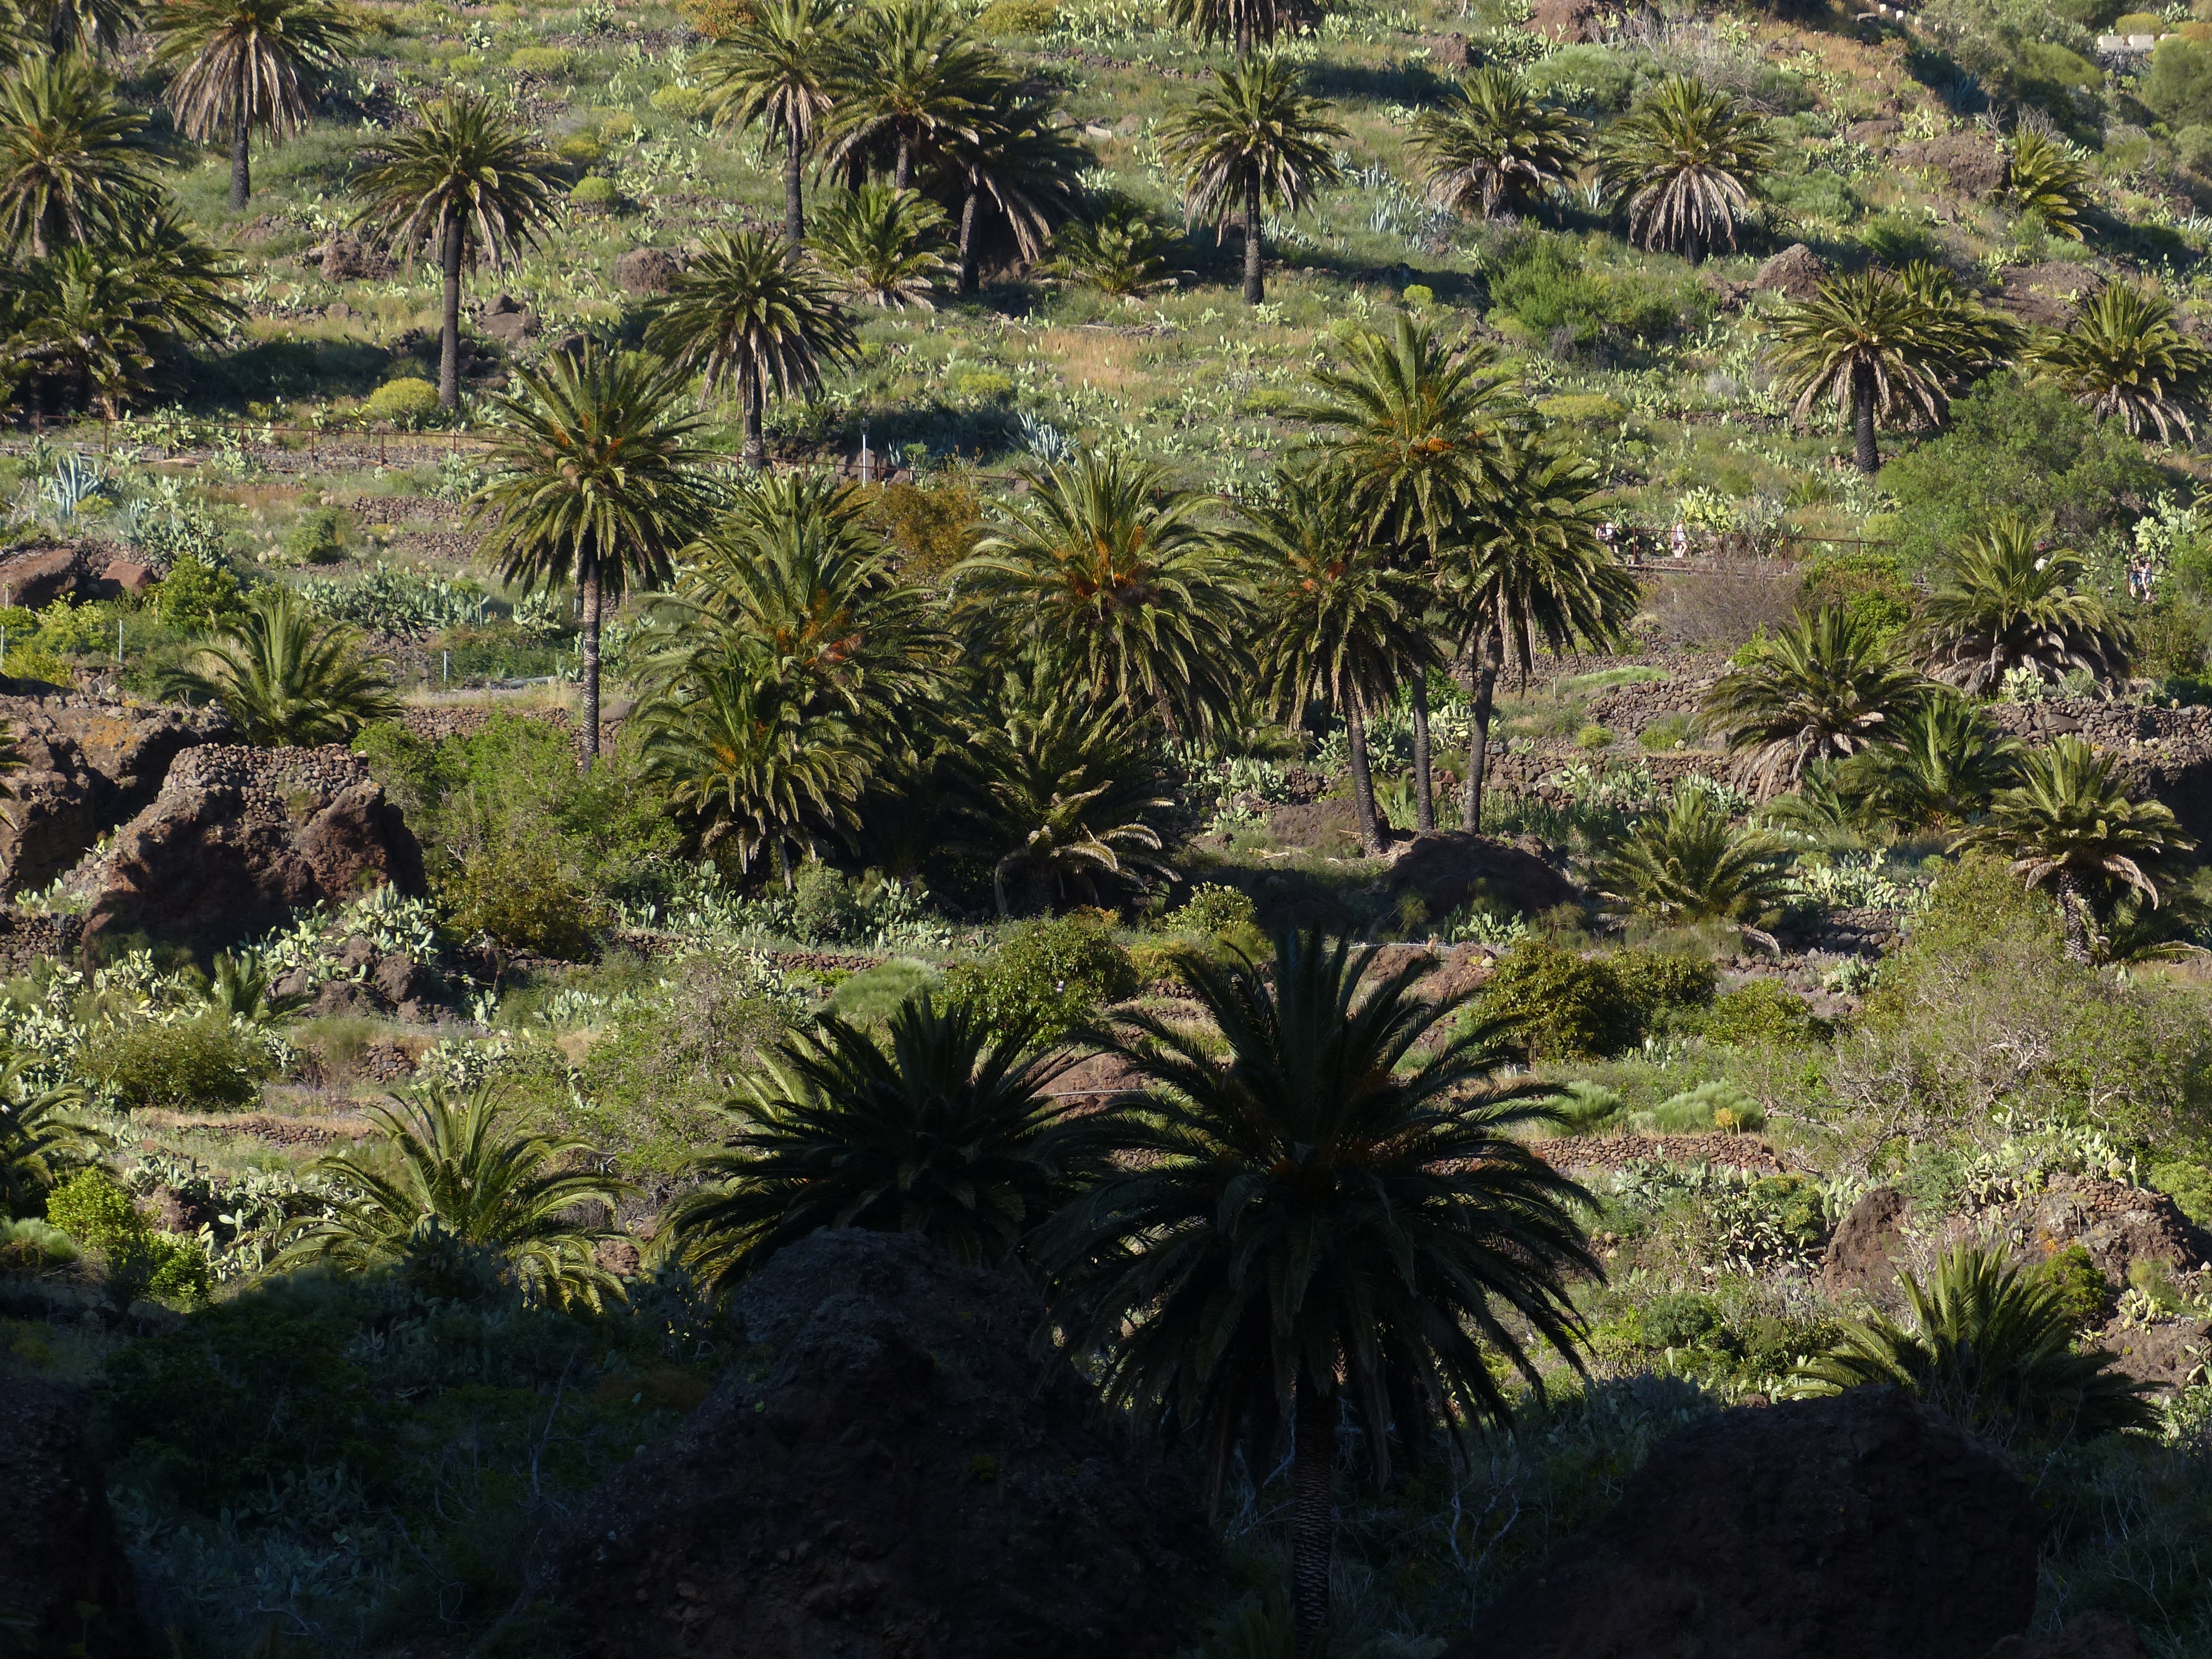
landscape, tree, forest, plant, flower, jungle, botany, agriculture, garden, fir, flora, conifer, cultivation, spruce, vegetation, rainforest, plantation, botanical garden, habitat, palm trees, tropics, ecosystem, flowering plant, biome, natural environment, woody plant, land plant, arecales, palm family, palm plantation